Pleat

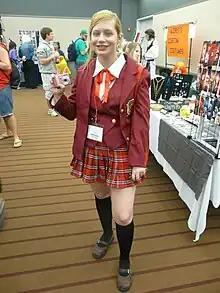
A girl wearing a pleated plaid skirt. (Tekkoshocon, Pittsburgh, Pennsylvania, 2010)

Shirts and blouses typically have pleats on the back to provide freedom of movement and on the arm where the sleeve tapers to meet the cuff. The standard men's shirt has a box pleat in the center of the back just below the shoulder or alternately one simple pleat on each side of the back.